Bellefontaine, Manche

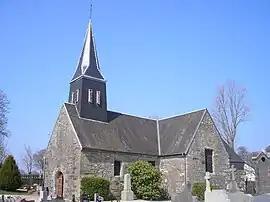
The church of Saint-Martin

Bellefontaine is a former commune in the Manche department in the Normandy region in northwestern France. On 1 January 2017, it was merged into the new commune Juvigny les Vallées.